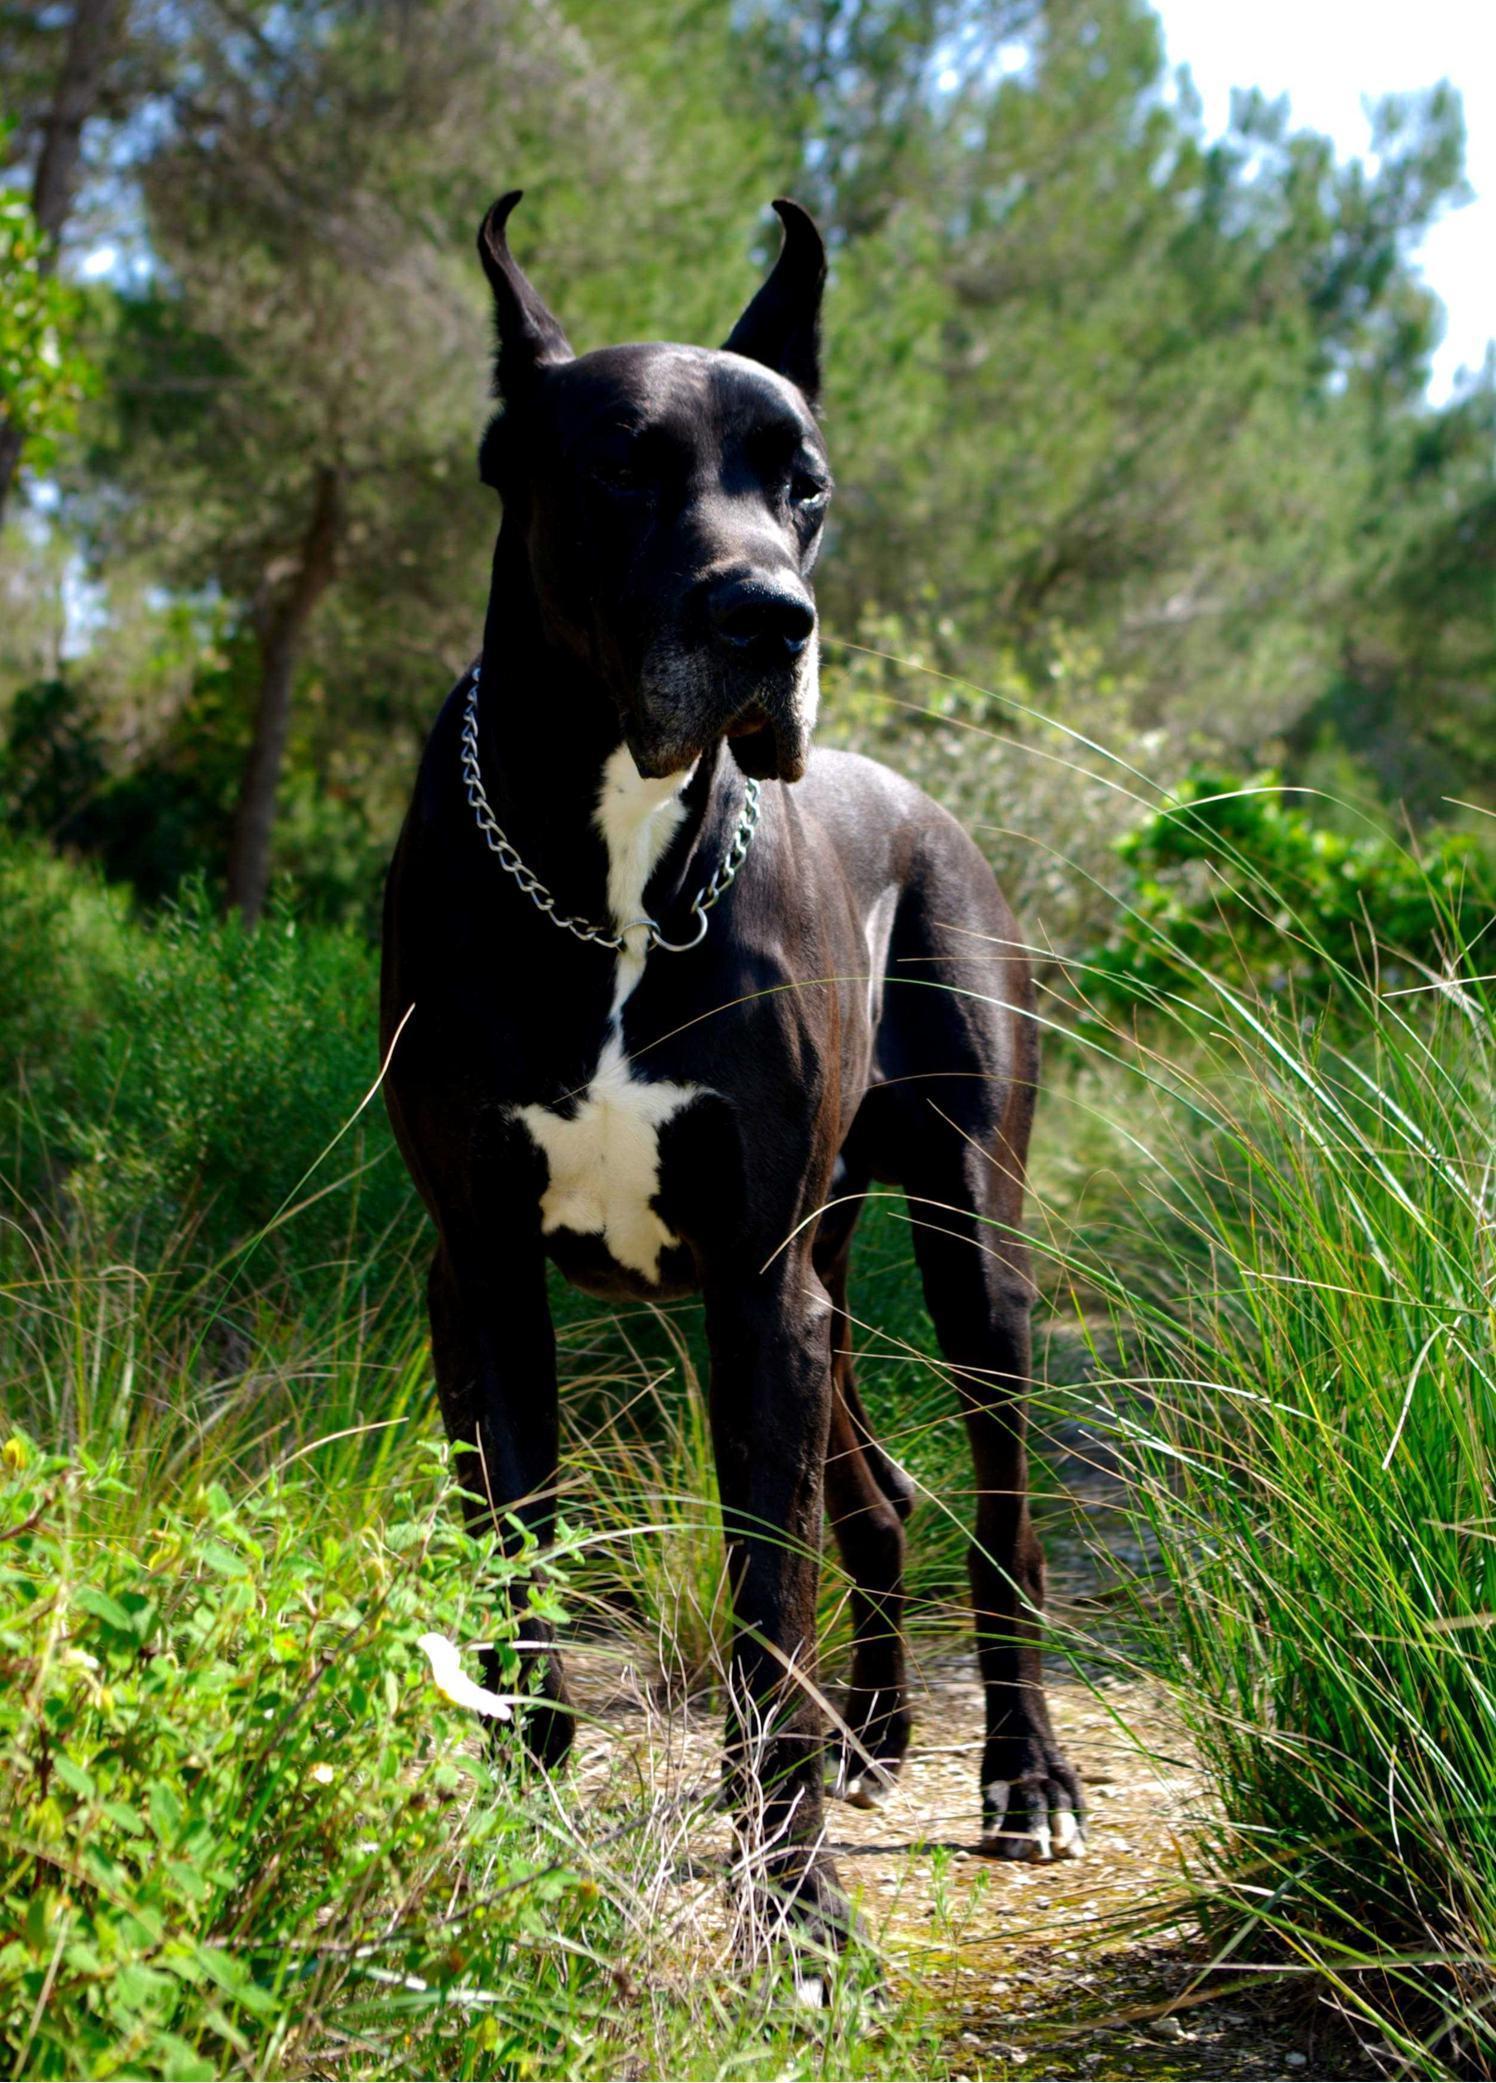
Great_Dane